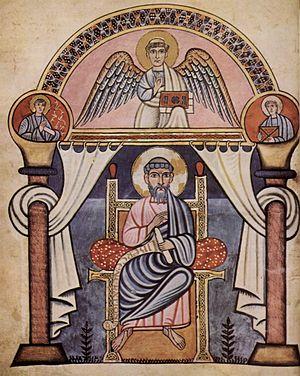
On appelle enluminure carolingienne l’enluminure produite entre la fin du VIIIᵉ siècle et la fin du IXᵉ siècle dans l'empire carolingien. Alors que l'enluminure mérovingienne, qui la précède, est purement monacale, la carolingienne est issue des cours des rois francs ainsi que des résidences des évêques puissants. Le point de départ est l'école de la cour de Charlemagne au palais d'Aix-la-Chapelle, à qui l'on attribue les manuscrits du groupe d'Ada, la sœur de Charlemagne. Simultanément, et sans doute au même endroit, apparaît l'école du Palais, dont les artistes sont sous influence byzantine. Les codex de cette école sont aussi, du fait de leur style d'écriture, nommés groupe de l'Évangéliaire du couronnement de Vienne. Leurs particularités stylistiques font que ces deux écoles d'enluminure sont en contradiction directe avec les formes d'expression de l’Antiquité ; elles partagent la caractéristique de donner une clarté aux illustrations, ce qui n'est pas le cas précédemment. Après la mort de Charlemagne, le centre de l'enluminure émigre vers Reims, Tours et Metz.
Le livre de Cerne est un livre de prières du IXᵉ siècle en vieil anglais, probablement rédigé entre 820 et 840 pour l'évêque Æthelwold de Lichfield, et conservé aujourd'hui à la bibliothèque de l'Université de Cambridge. Il contient une collection de prières, de psaumes et de divers éléments bibliques, dont le récit de la Passion de chacun des quatre Évangiles, ainsi qu'une version très ancienne d'une pièce narrative liturgique, la Descente aux Enfers. Le livre de Cerne témoigne d'influences concurrentes, notamment irlandaises et anglo-saxonnes, mais aussi continentales dans les textes et l'ornementation.